Pas d'armes

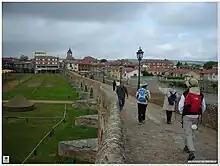
In 1434 on this spot—the bridge over the river Órbigo—Suero de Quiñones and ten of his knights challenged all comers to a "pas d'armes", promising to "break 300 lances" before moving on.

The origins of can be found in a number of factors. During the 14th and 15th centuries the chivalric idea of a noble knight clashed with new more deadly forms of warfare, as seen during the Hundred Years' War, when commoner yeomanry armed with longbows could attack noble knights anonymously from a distance, breaking traditional rules of chivalry, and cavalry charges by knights could be broken by the pikemen formations introduced by the Swiss.